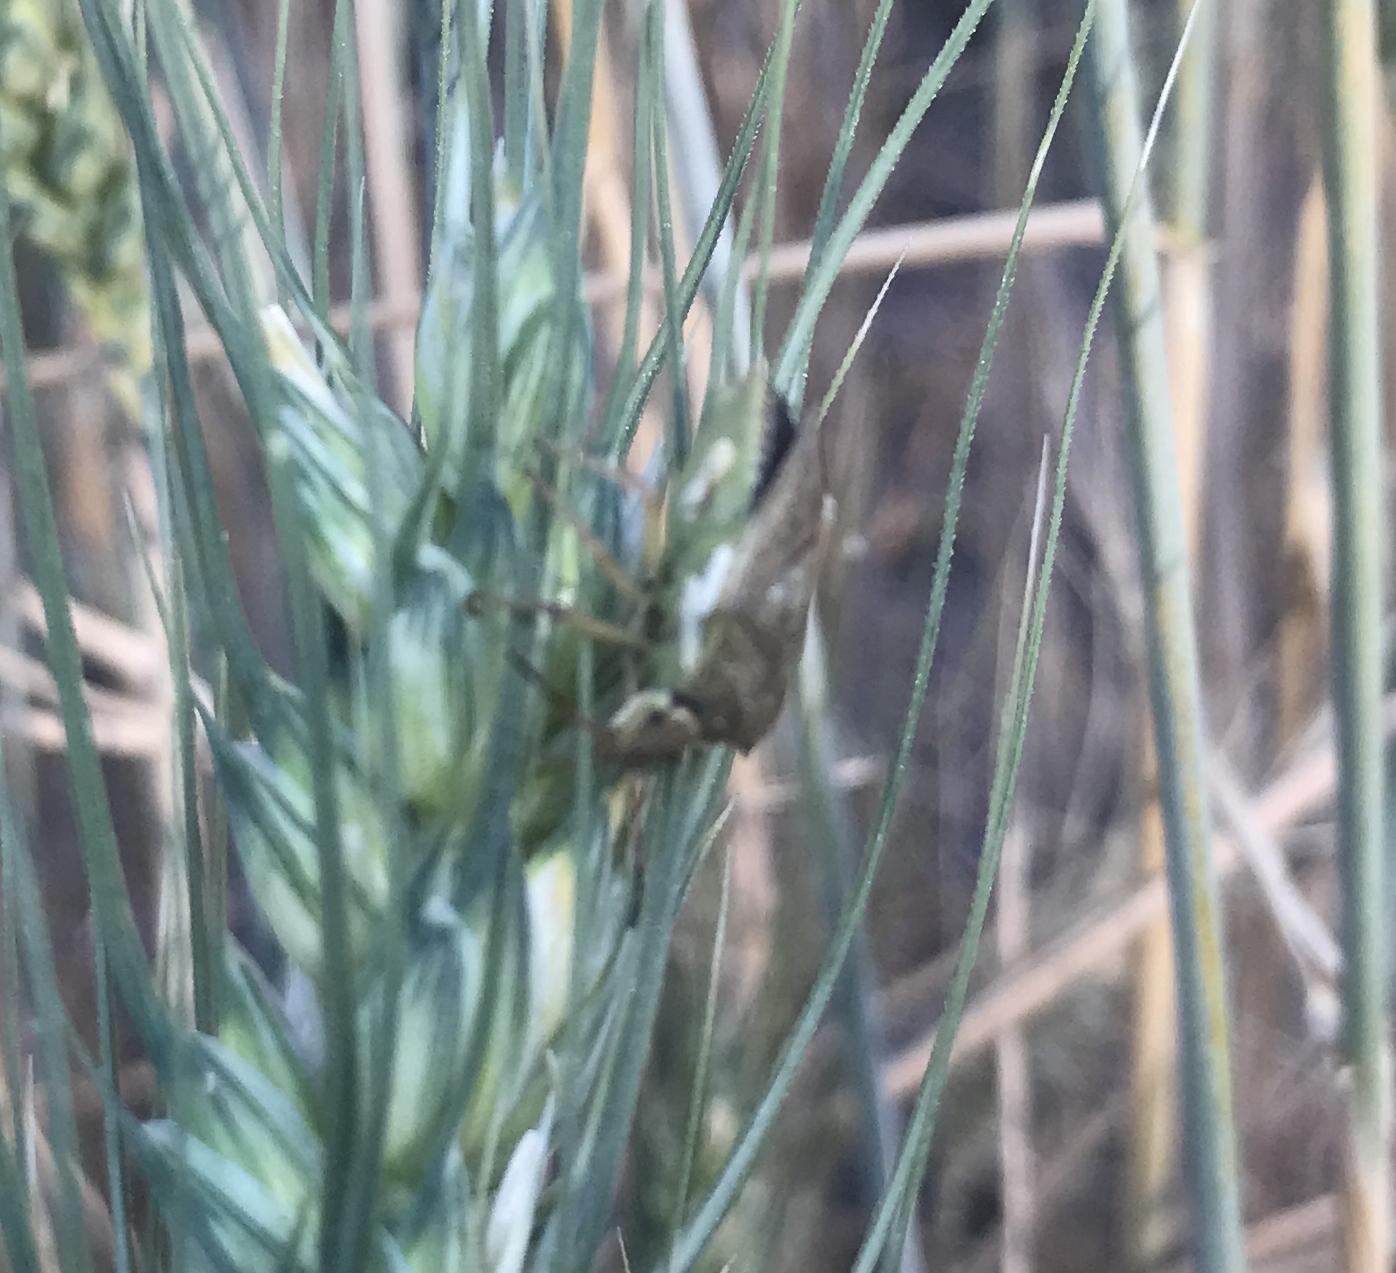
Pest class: stink_bug